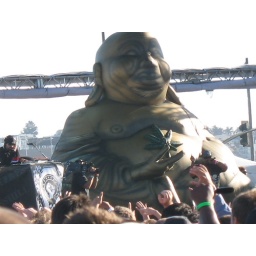
Cypress hill at rock the bells in san francisco 8/18/07